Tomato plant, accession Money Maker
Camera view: bottom (45 deg); turntable rotation: 120 degrees
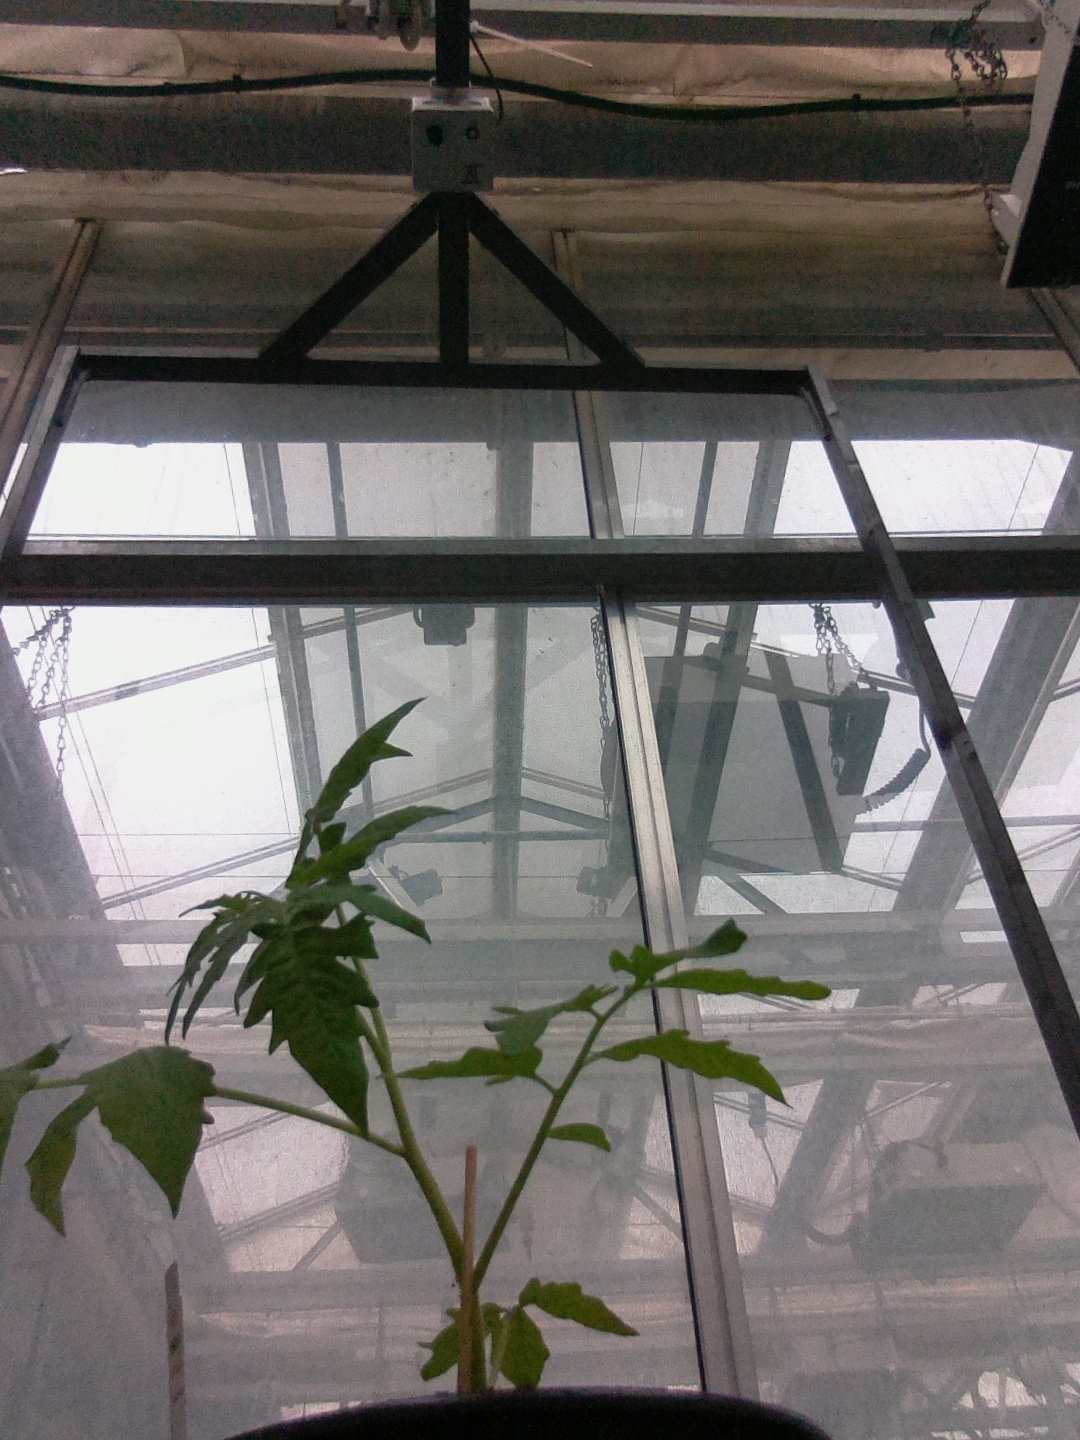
BBCH growth stage 13: 6 of true leaves visible